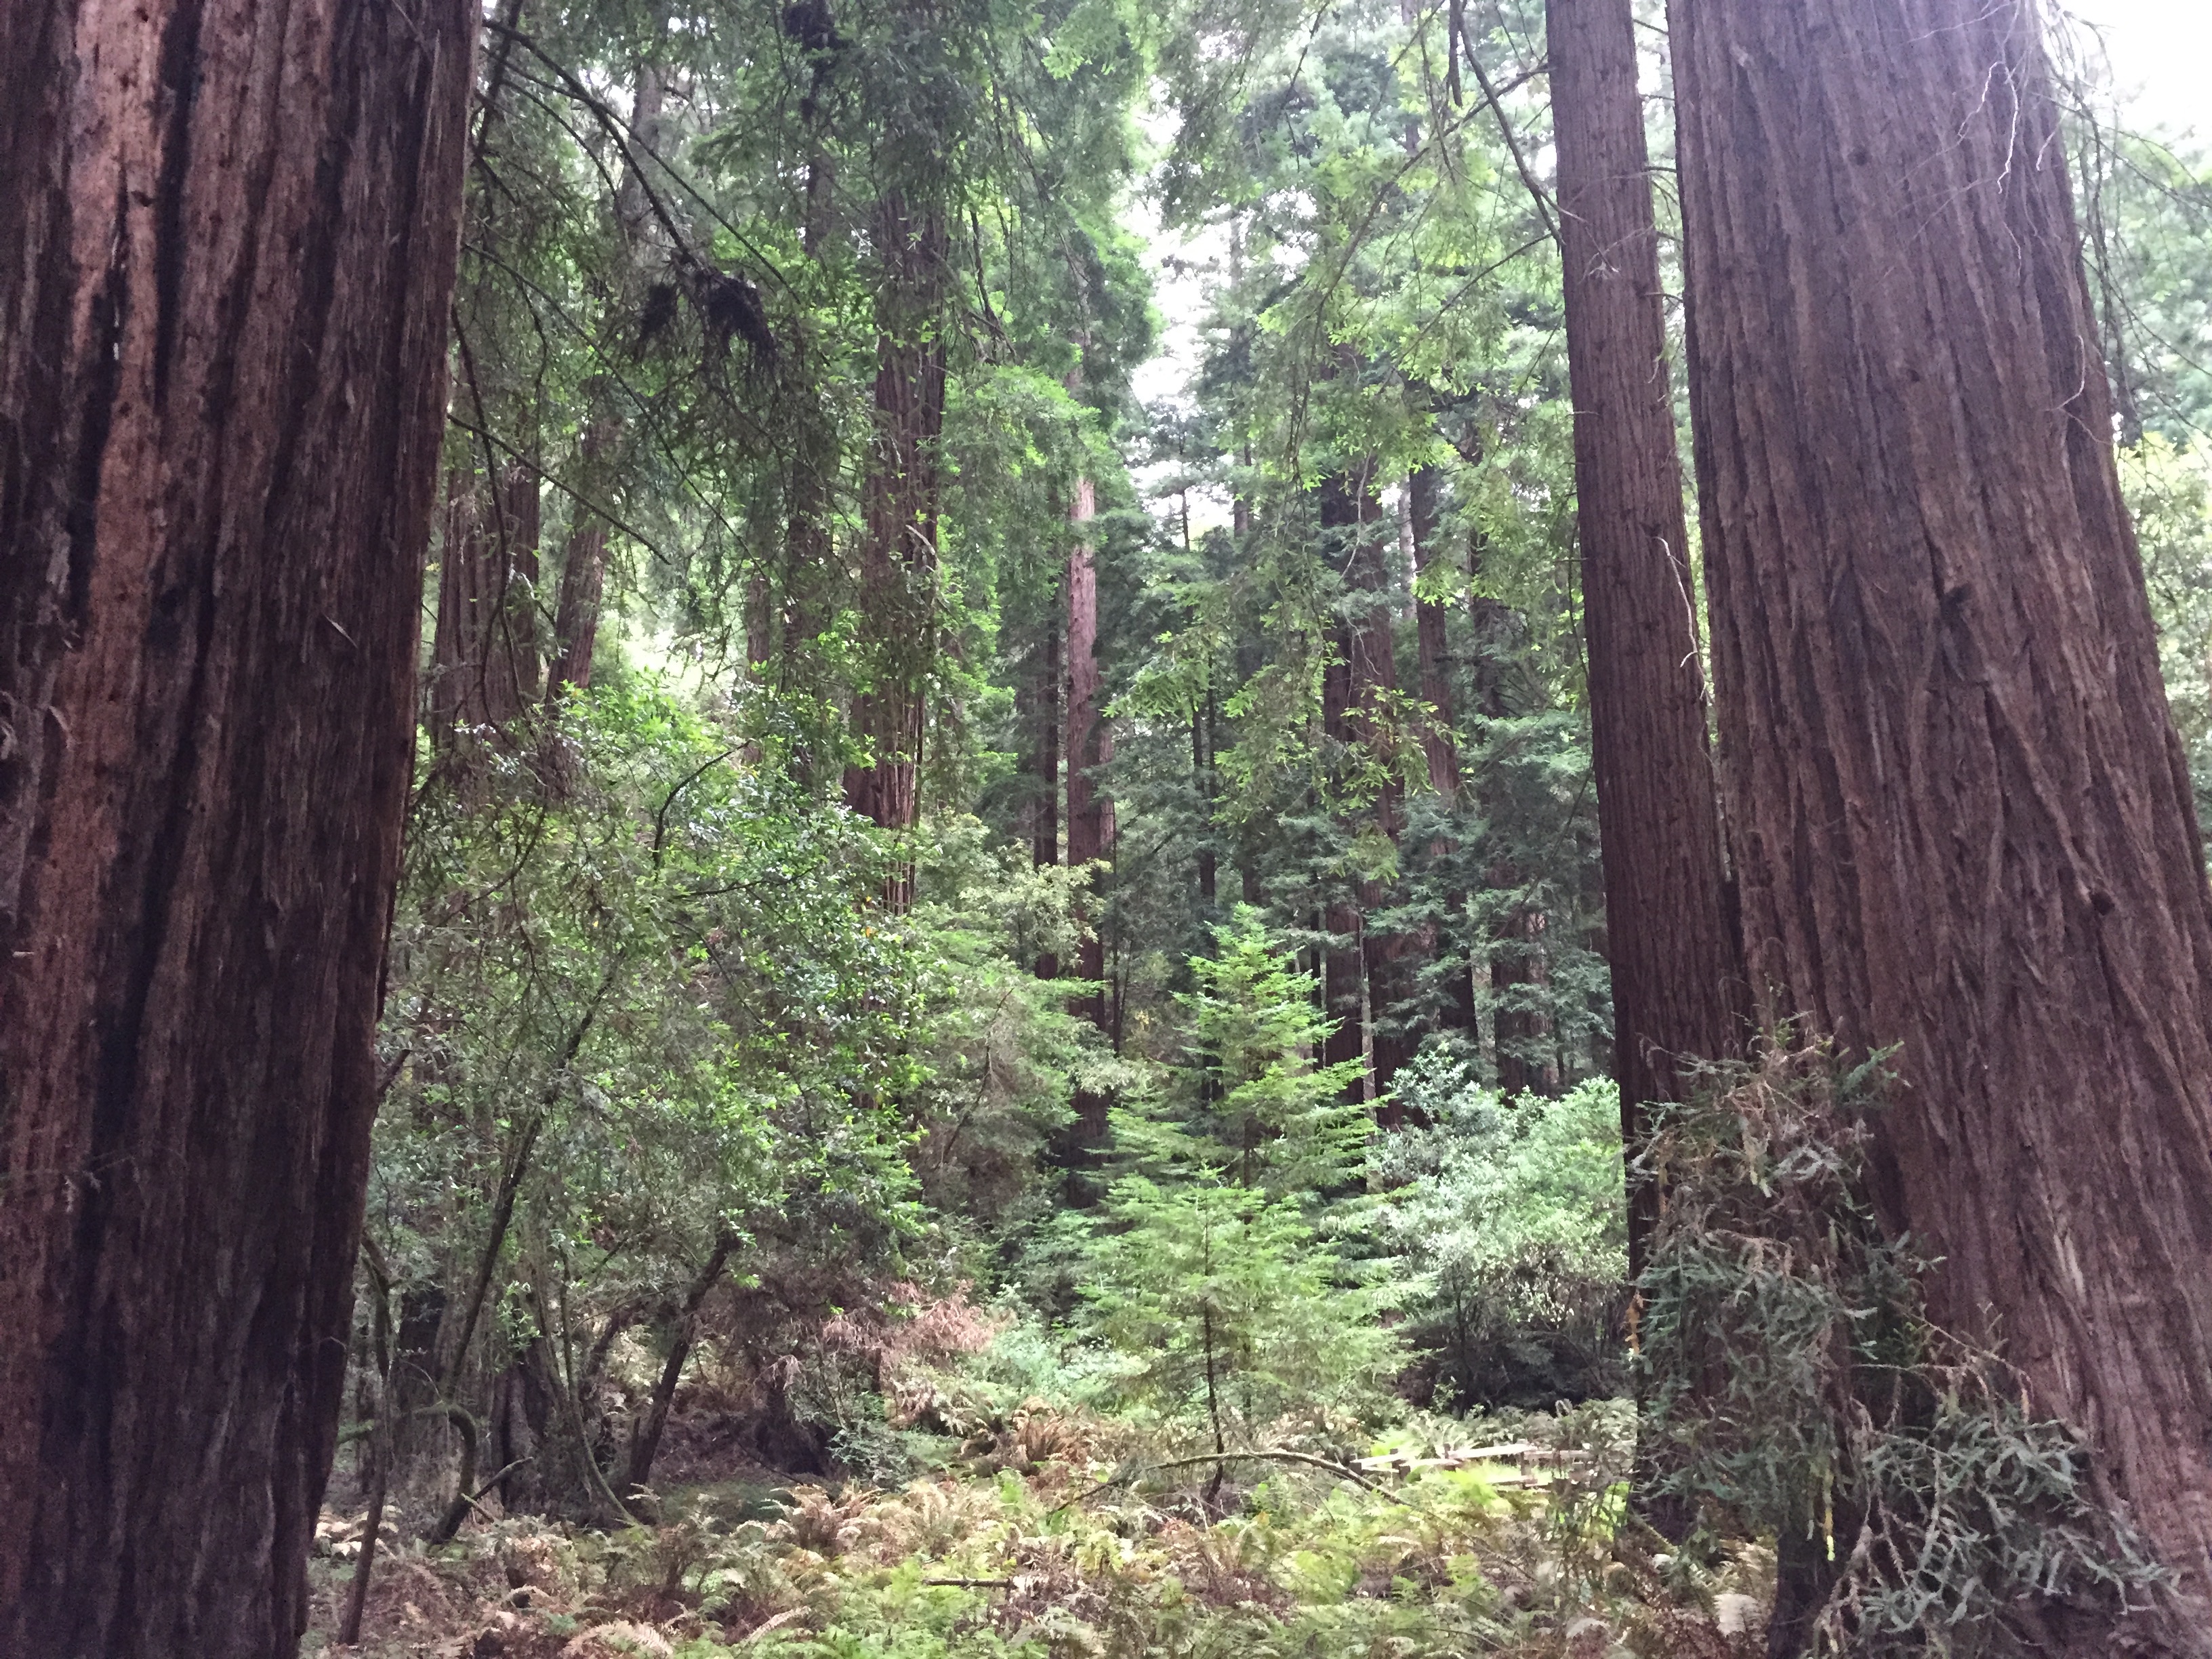
tree, forest, wilderness, plant, trail, jungle, spruce, rainforest, deciduous, grove, woodland, habitat, ecosystem, biome, old growth forest, natural environment, woody plant, temperate broadleaf and mixed forest, temperate coniferous forest